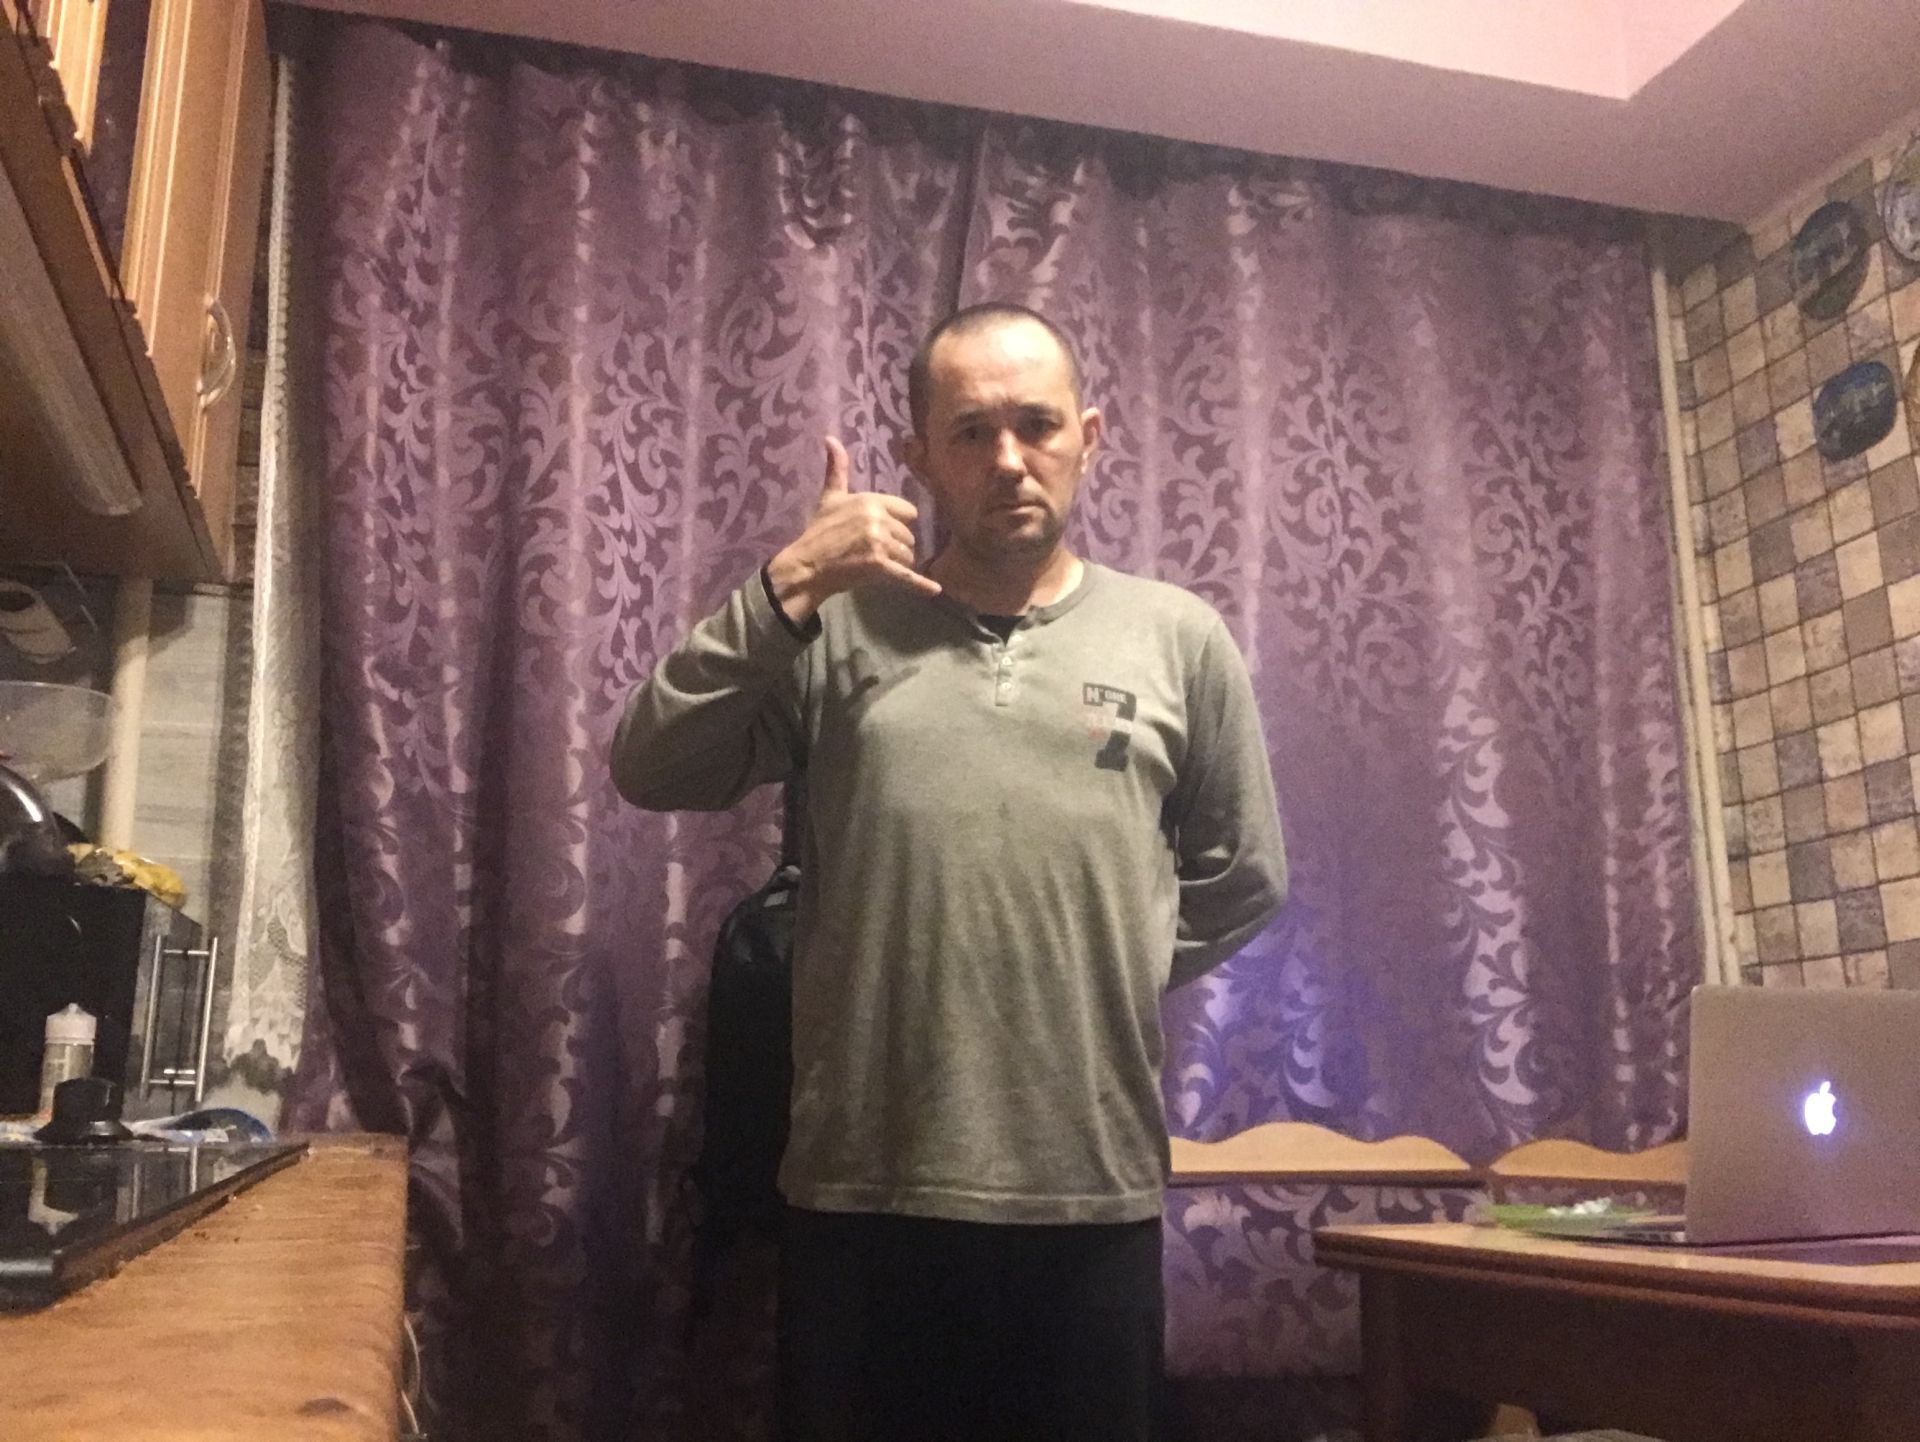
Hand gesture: call